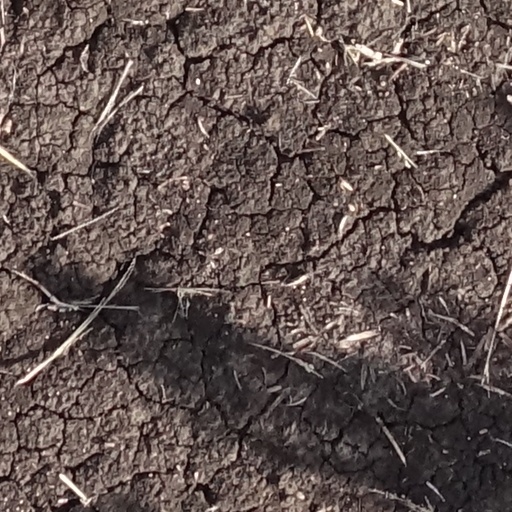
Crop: sorghum